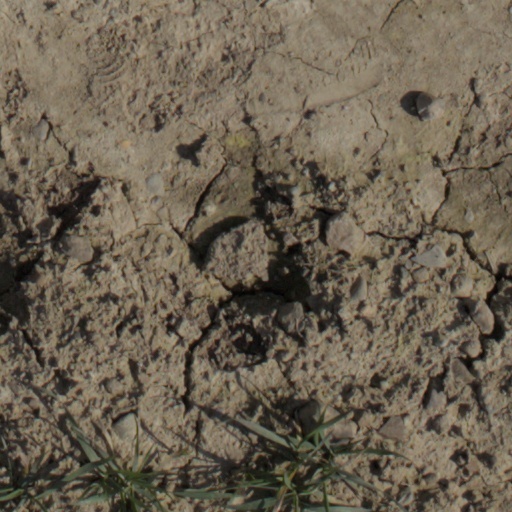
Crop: wheat